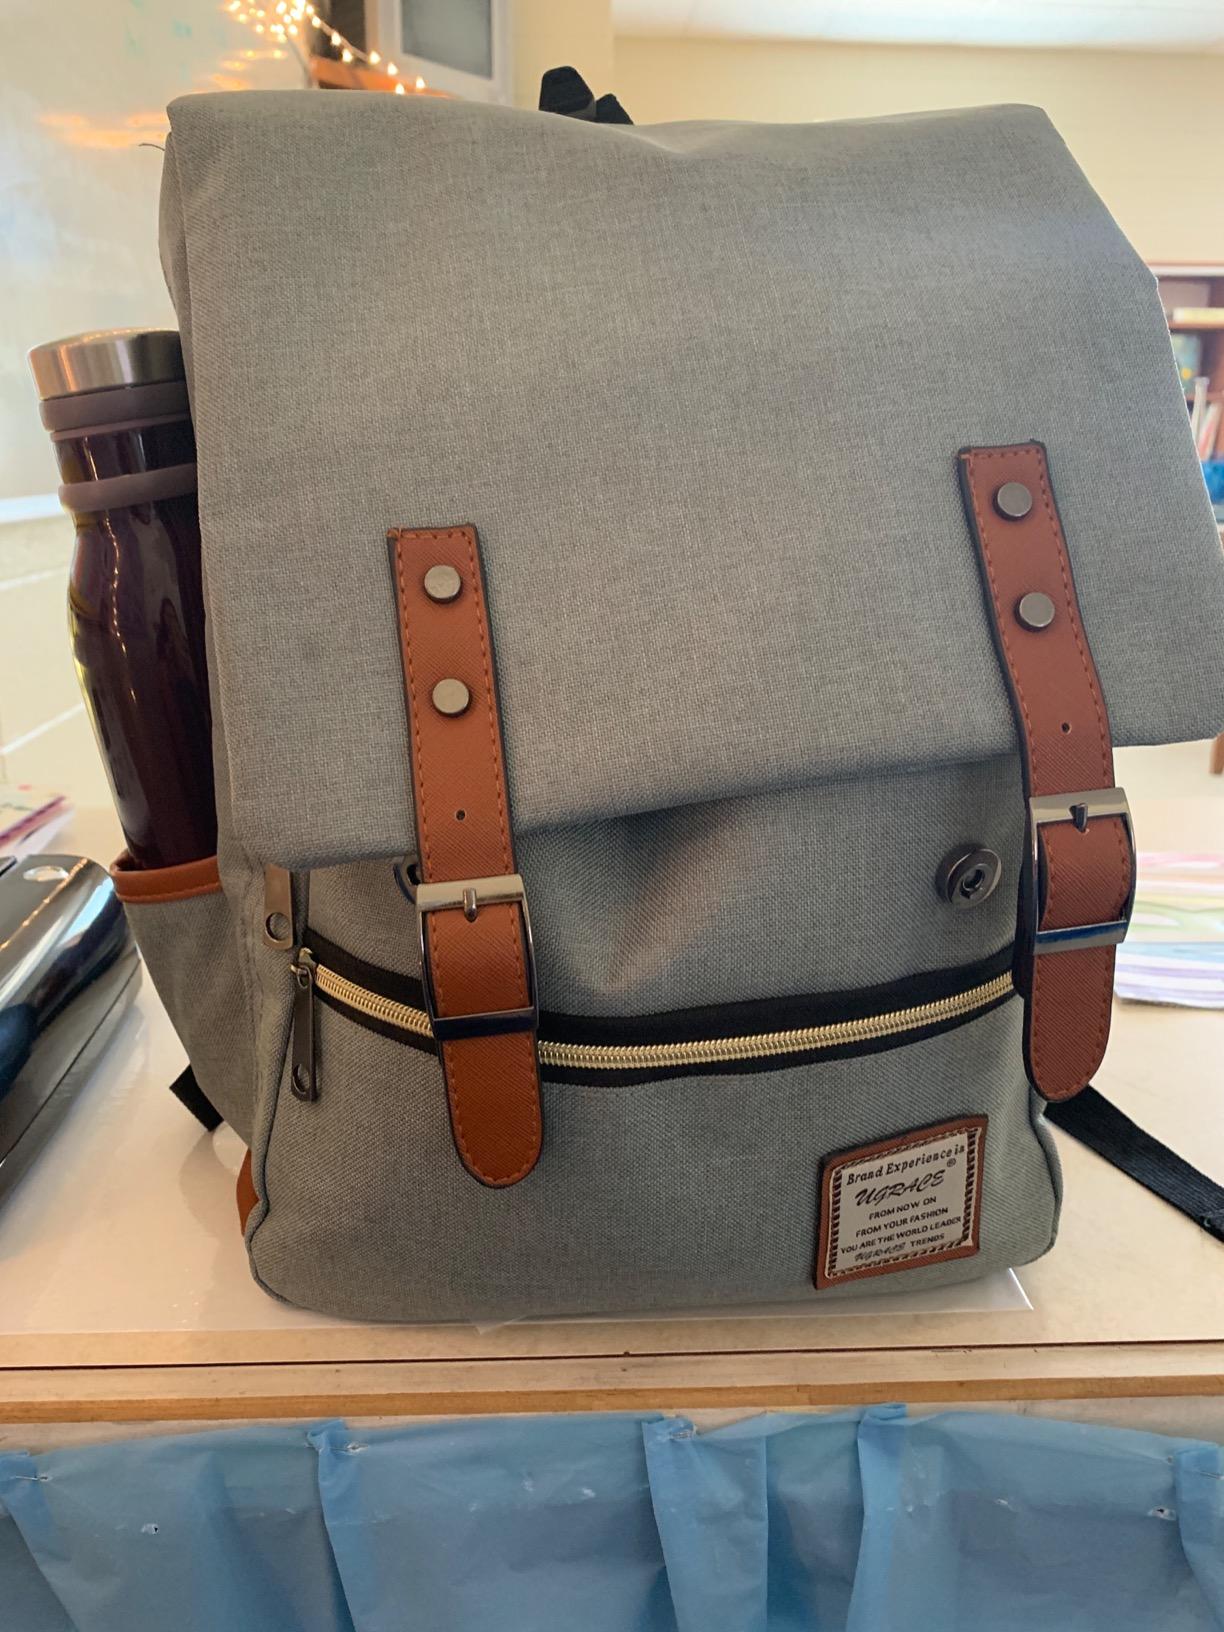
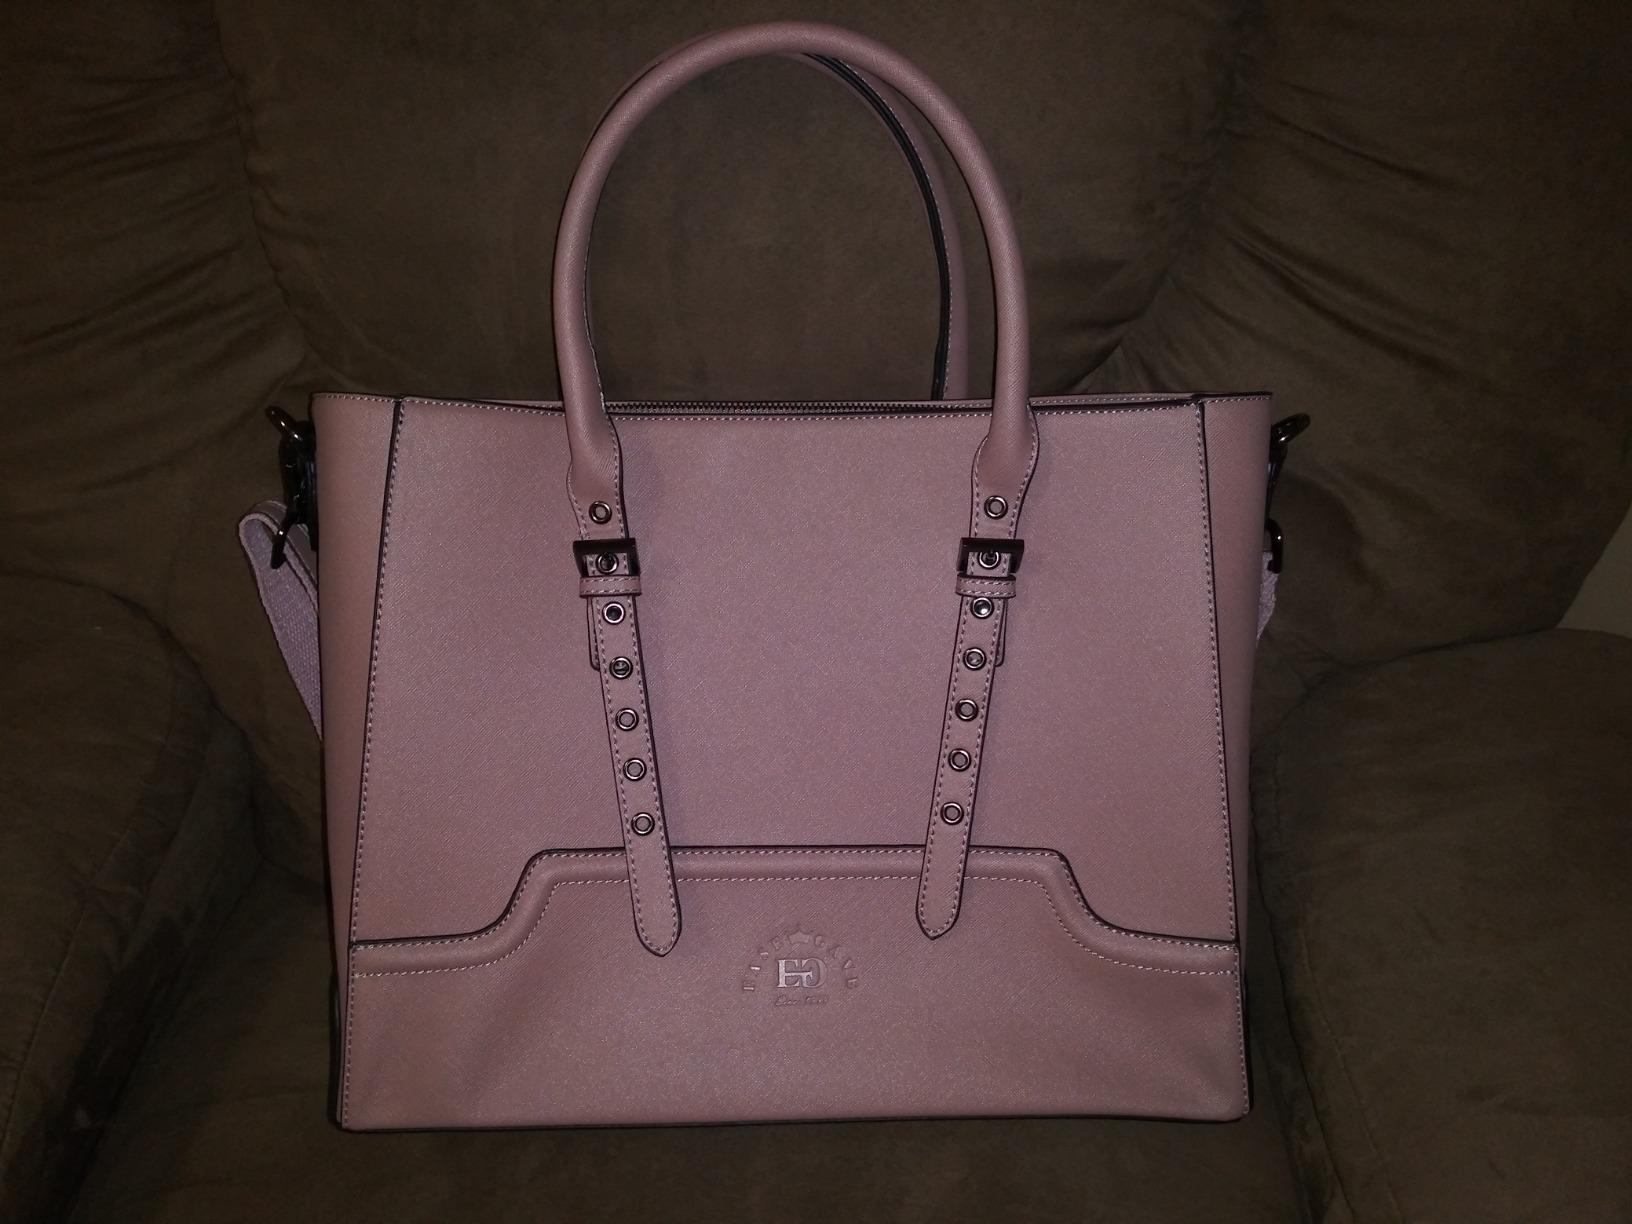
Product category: bag
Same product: no